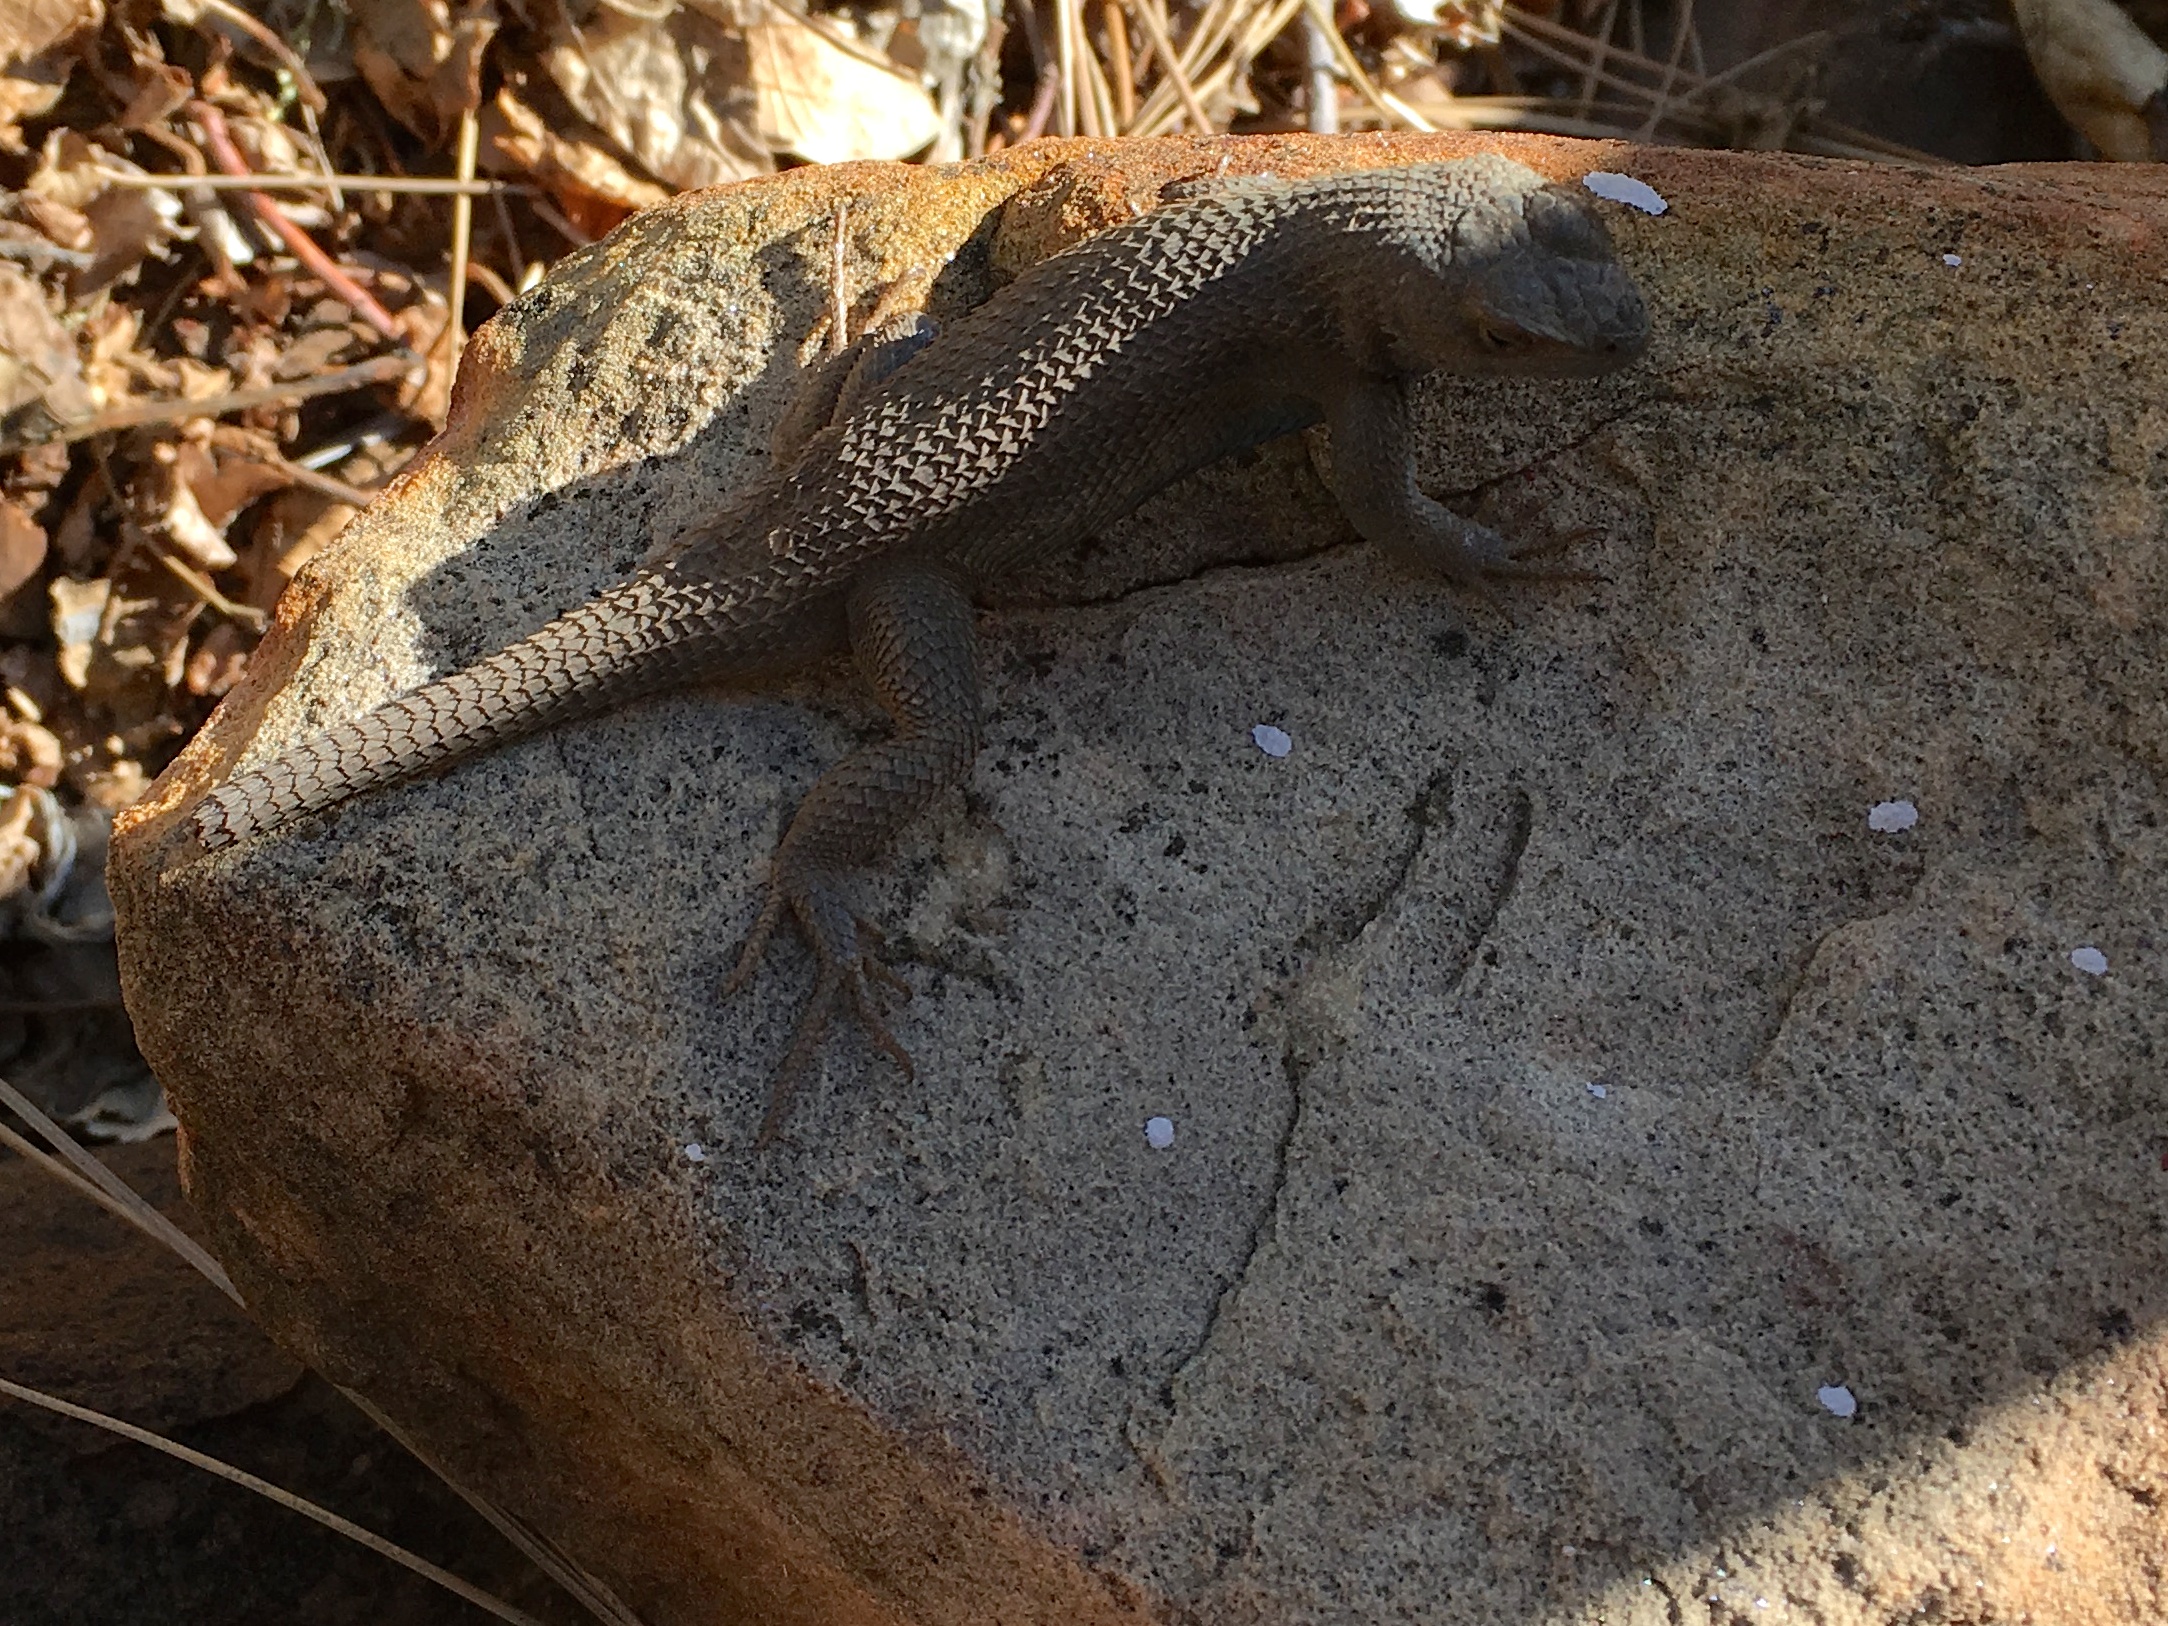
wildlife, reptile, fauna, lizard, vertebrate, agamidae, scaled reptile